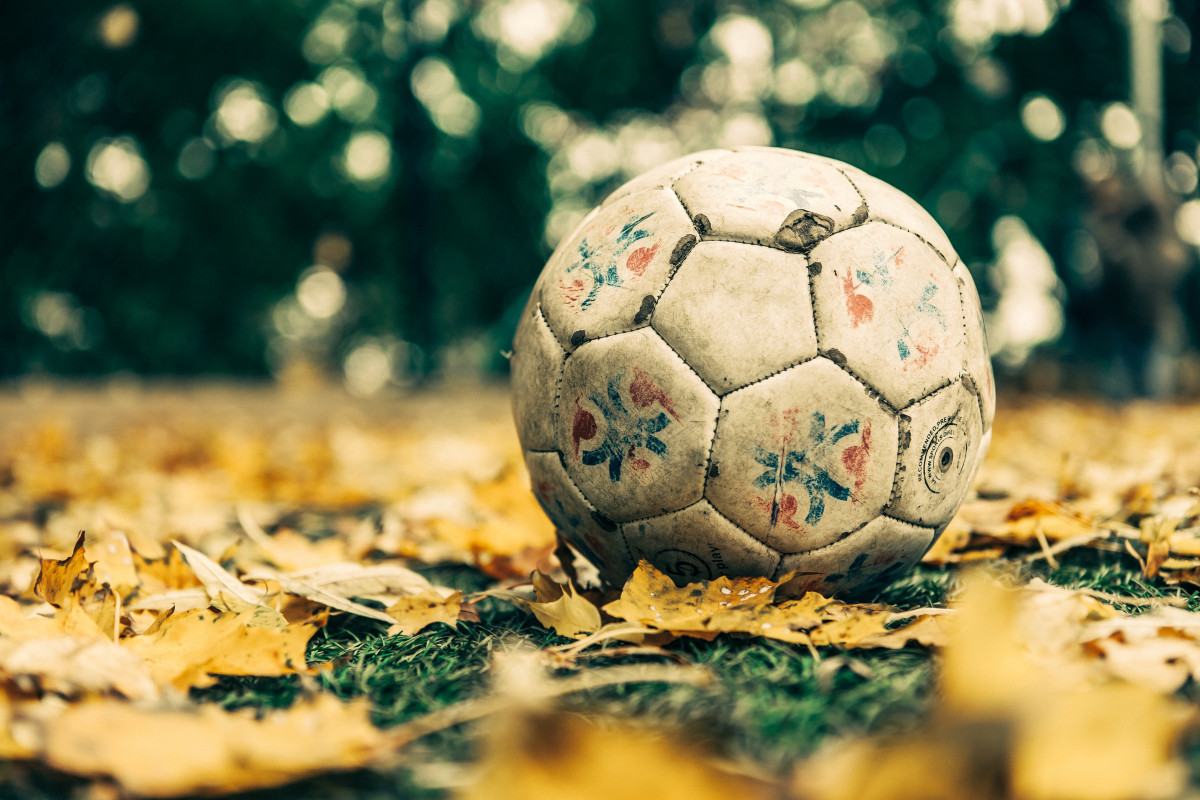
Tags: leaf, autumn, season, close up, ball